Henry Schradieck

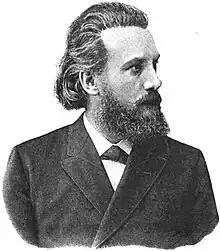
Henry Schradieck

Henry Schradieck (29 April 1846 – 25 May 1918) was a German violinist, music pedagogue and composer. He was one of the foremost violin teachers of his day. He wrote a series of etude books for the violin which are still in common use today.